Lauren Grandcolas

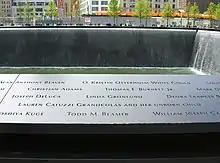
Grandcolas's name and her unborn child are memorialized on Panel S-68 of the South Pool of the National September 11 Memorial.

Grandcolas had been attending her grandmother's funeral in Carlstadt, New Jersey, and was returning home to San Rafael, California. She arrived early at the airport on September 11, 2001, allowing her to board United Airlines Flight 93, which was earlier than her originally scheduled flight.